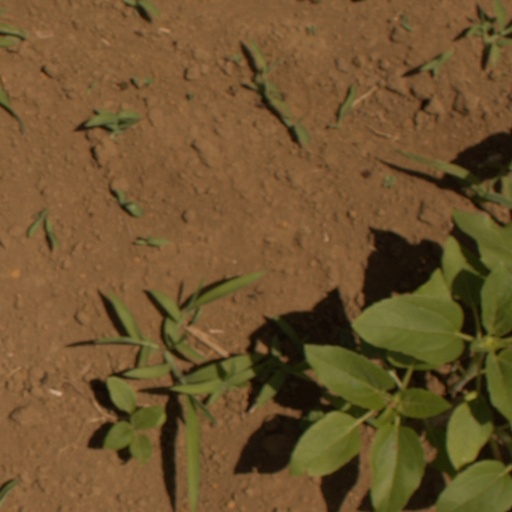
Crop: Jerusalem artichoke